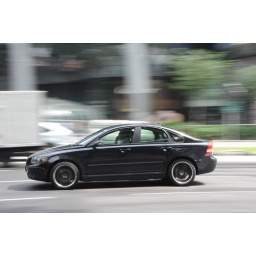
&amp;quot;Motion blur&amp;quot; around the stylish black car cruising down the roads or orchard. Exposure0.025 sec (1/40)Aperturef/22.0Focal Length45 mmISO Speed500